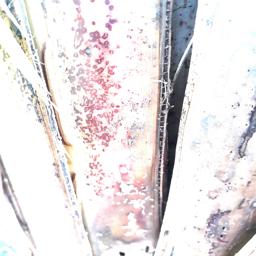
Label: PSEUDOSTEM WEEVIL